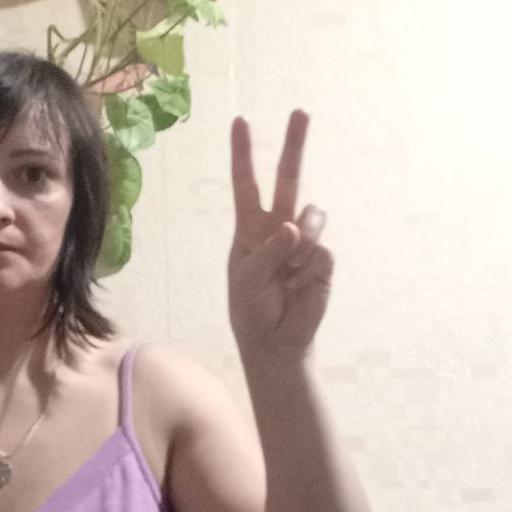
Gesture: peace